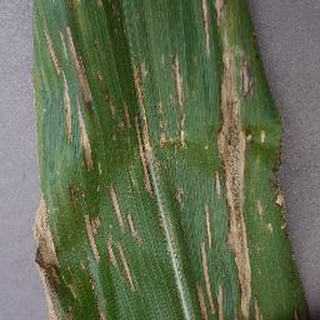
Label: corn_cercospora_leaf_spot